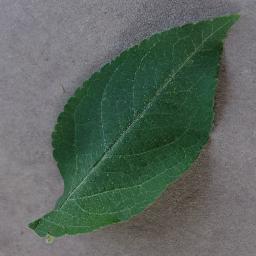
Label: Apple___healthy